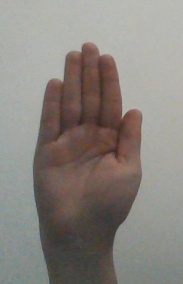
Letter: seen